Squash Doubles

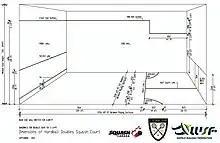
Squash Doubles Court Specifications

In addition to the organizations mentioned above, the SDA (Squash Doubles Association) provides tournament support, player rankings and broadcasting of tournaments played across the US and Canada.